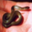
Label: snake